List of county roads in Ontario

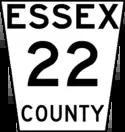
Sample route sign for an Ontario county road

This is a list of county and regional (collectively known as "divisions") numbered roads in Ontario. These roads are found only in Southern Ontario (with the lone exception being Greater Sudbury, which is in Northern Ontario), and are listed alphabetically by county, because more than one county can sometimes have the same county road number without connecting across county lines.